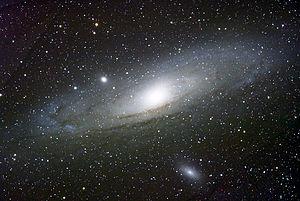
Voici une liste de galaxies spirales notables, classée en fonction de leur nom, de la constellation hôte, de la magnitude apparente et de la classification morphologique des galaxies.
Une galaxie satellite gravite autour d'une plus grande galaxie.
19 mai : Assèchement du Polder de Beemster aux Pays-Bas.